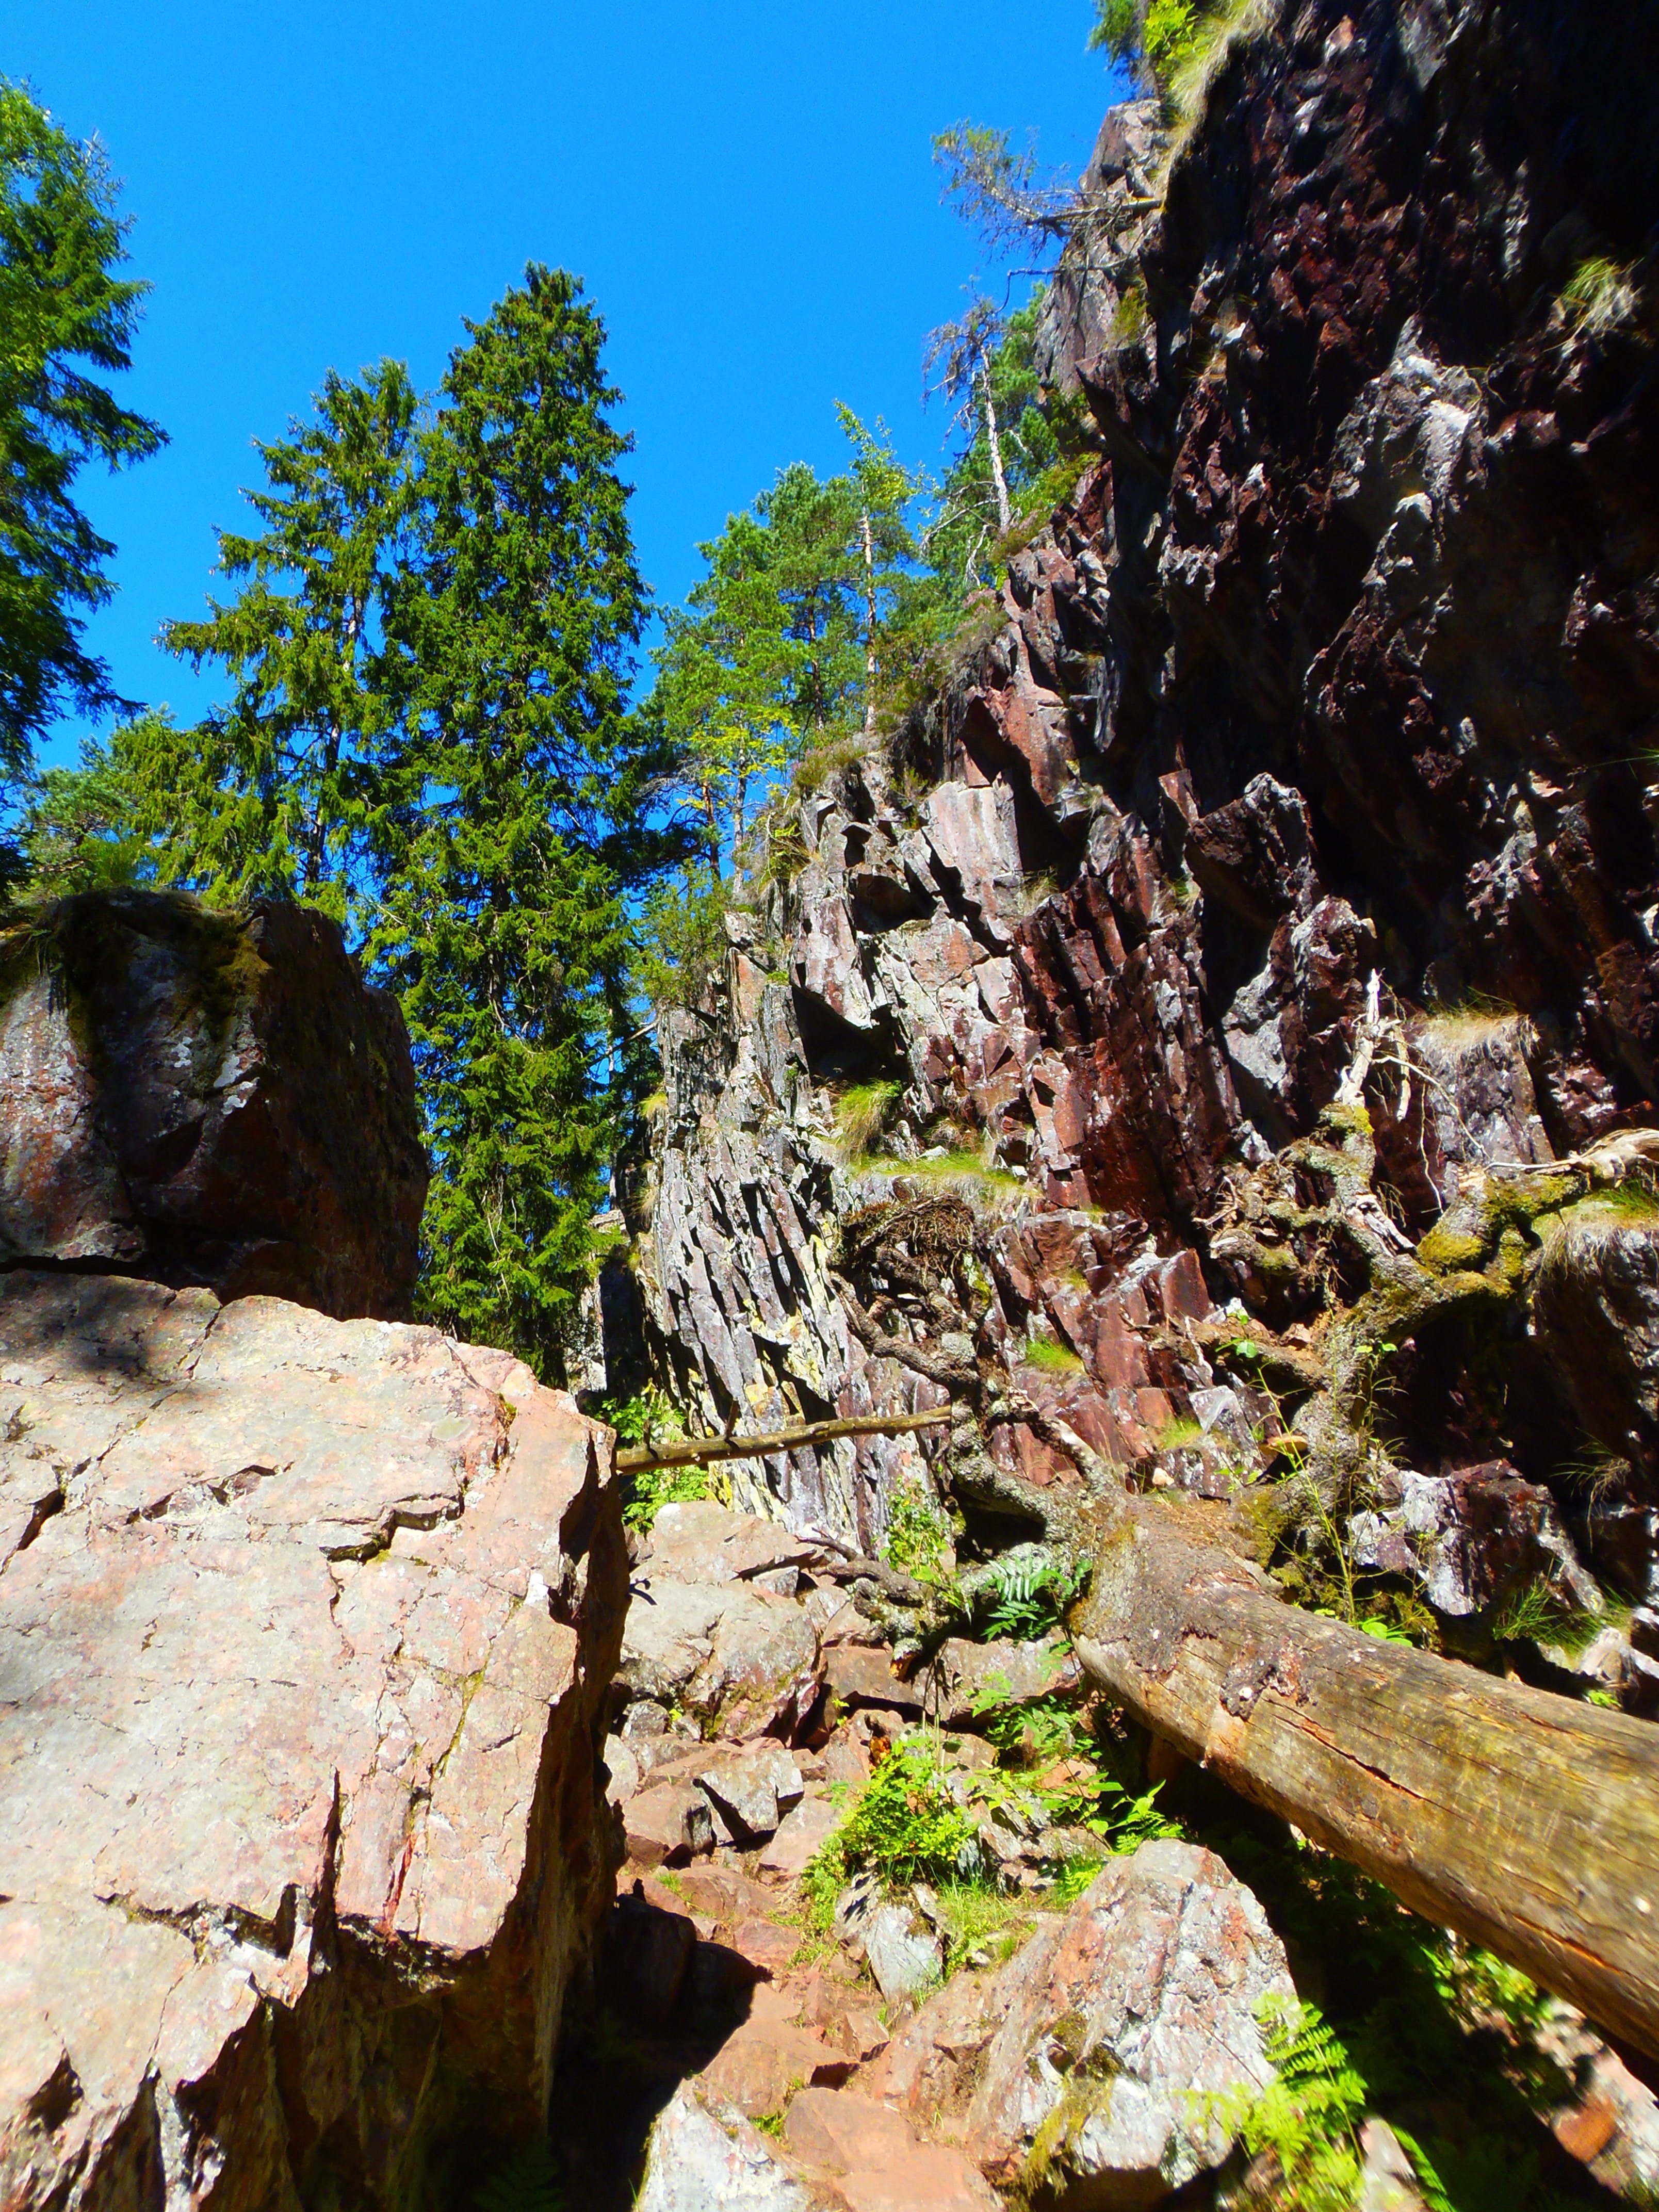
tree, rock, wilderness, sky, trail, valley, formation, cliff, stream, jungle, canyon, terrain, rocks, geology, sweden, ravine, landform, natural reservation, geological phenomenon